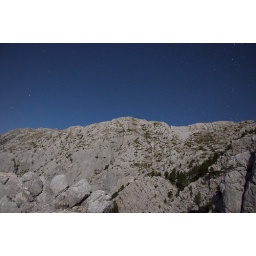
clear evening sky above Biokovo